Aleksandr Ivanovich Lisitsyn

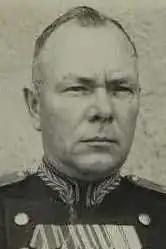
Lisitsyn between 1945 and 1950

Aleksandr Ivanovich Lisitsyn (25 December 1901 – 28 January 1975) was a Soviet Army major general who held divisional commands during World War II.